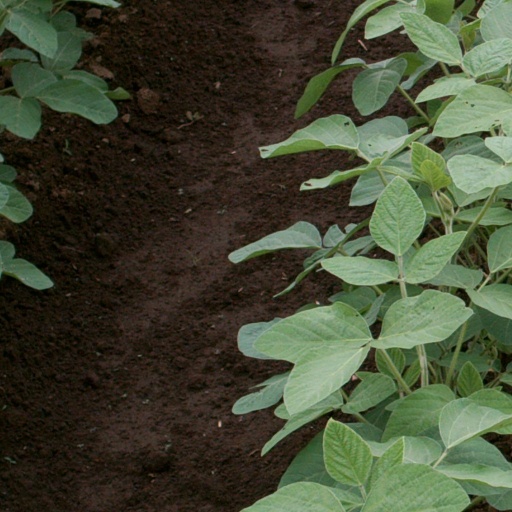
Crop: soybean